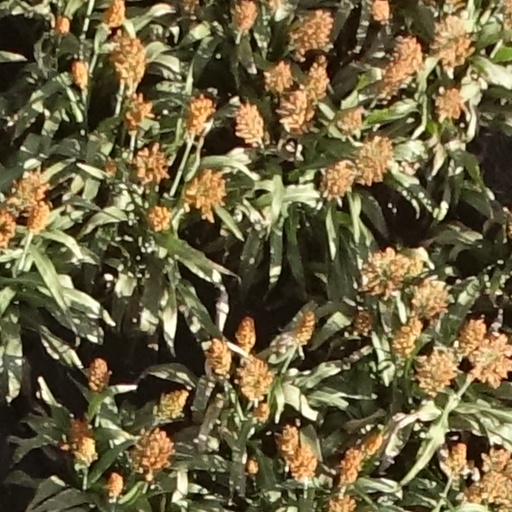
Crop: sorghum